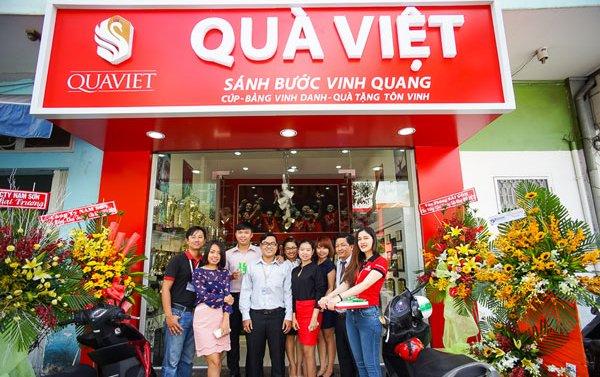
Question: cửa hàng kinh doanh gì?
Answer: cửa hàng kinh doanh cúp, bằng vinh danh, quà tặng tôn vinh